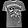
Label: T - shirt / top